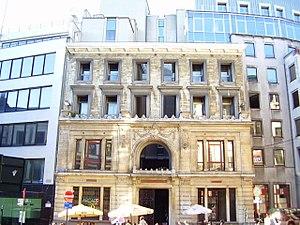
Rue Montagne-aux-Herbes-Potagères 2, Bruxelles, Belgique. Immeuble de 1864, remanié par Paul Saintenoy en 1905. Exemple de façadisme en plein centre de Bruxelles
La rue Montagne aux Herbes Potagères ou rue Montagne-aux-Herbes-potagères, à Bruxelles, va de la rue d'Assaut à la rue des Comédiens. Son nom lui vient des nombreux potagers qui existaient dans ce quartier, jusqu'au XVIIᵉ siècle. Jadis, la rue était fermée par une des portes de la première enceinte de Bruxelles, la Warmoespoort : située à hauteur du nᵒ 35, elle fut démolie en 1568.